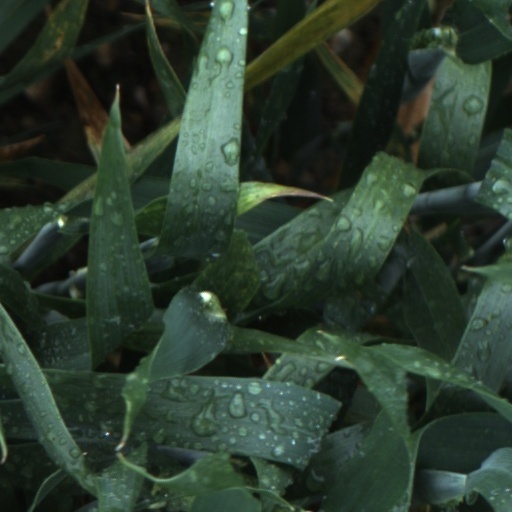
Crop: wheat